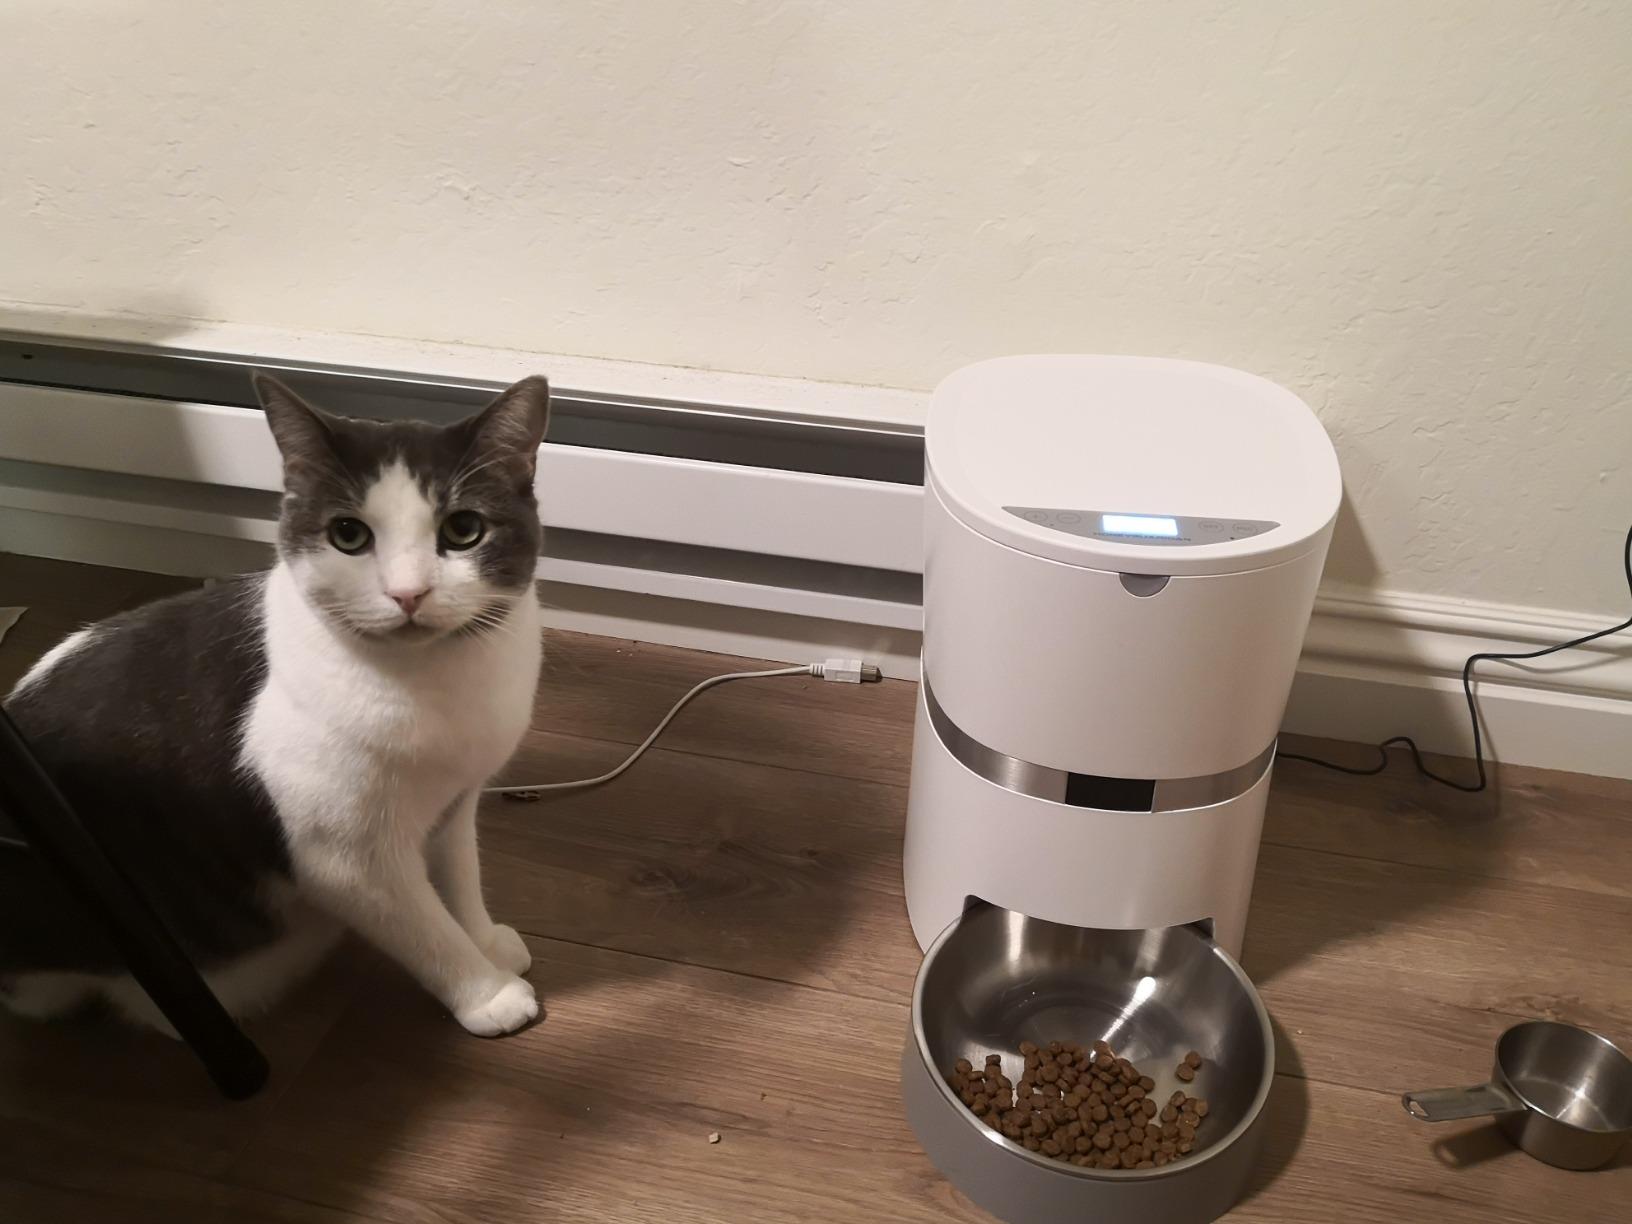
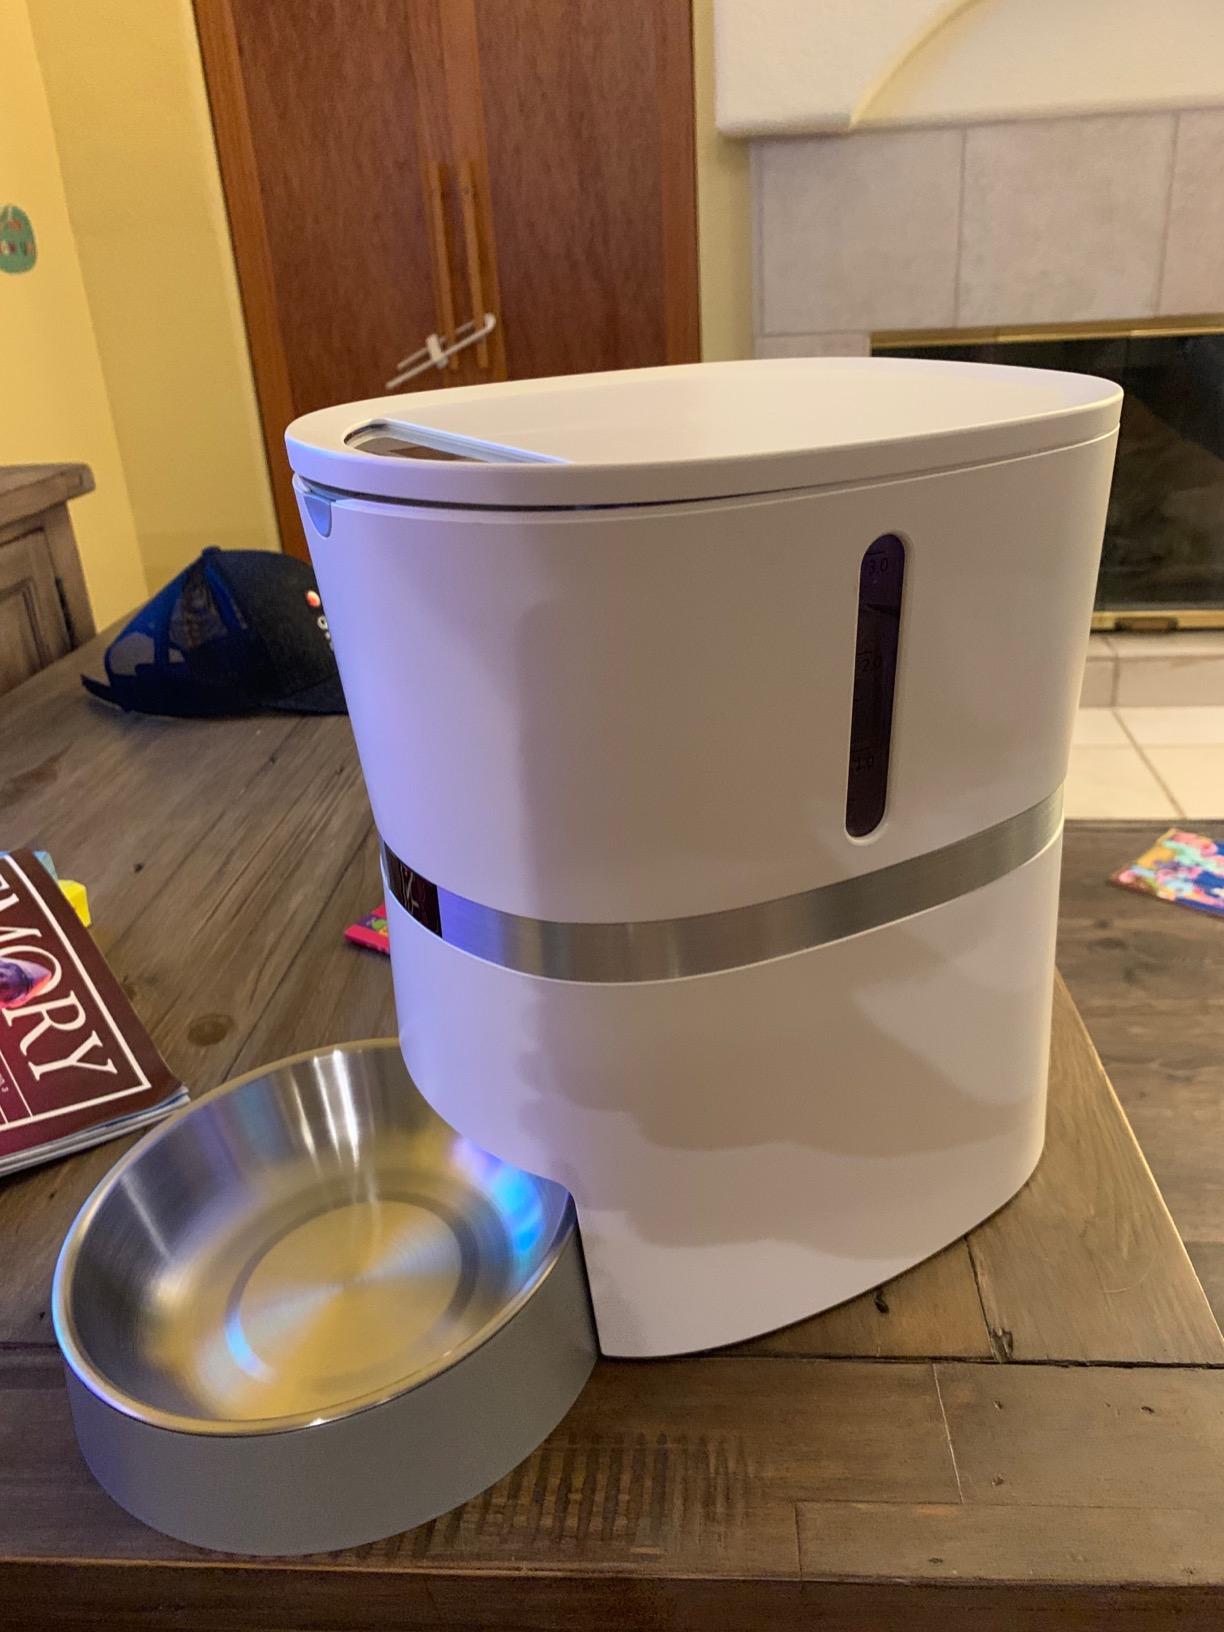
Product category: items_feeder
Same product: yes